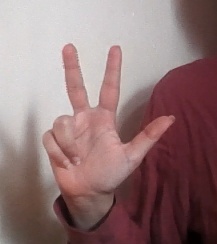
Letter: al